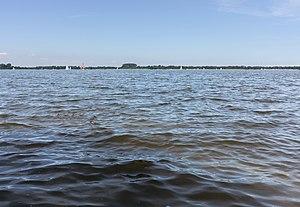
Les Loosdrechtse Plassen est un ensemble de lacs situés entre les villes d'Amsterdam, Utrecht et Hilversum. Le double village de Loosdrecht en est le centre.